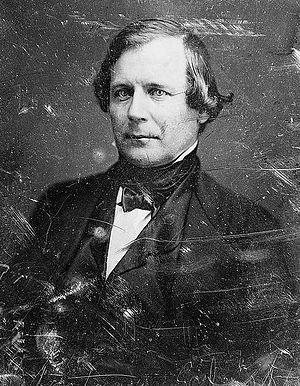
Depuis son admission à l'Union, le 15 juin 1836, l'État de l'Arkansas élit deux sénateurs, membres du Sénat fédéral.